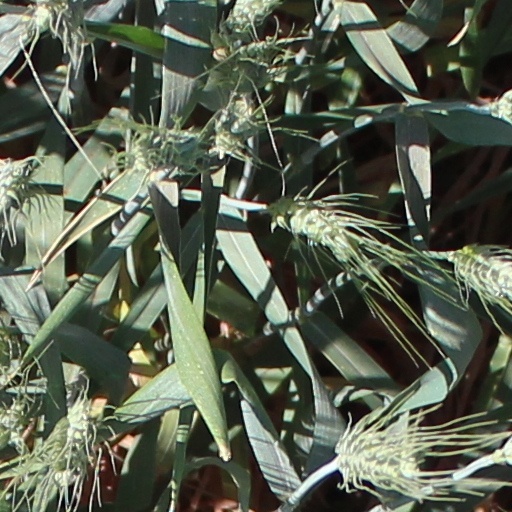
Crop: wheat